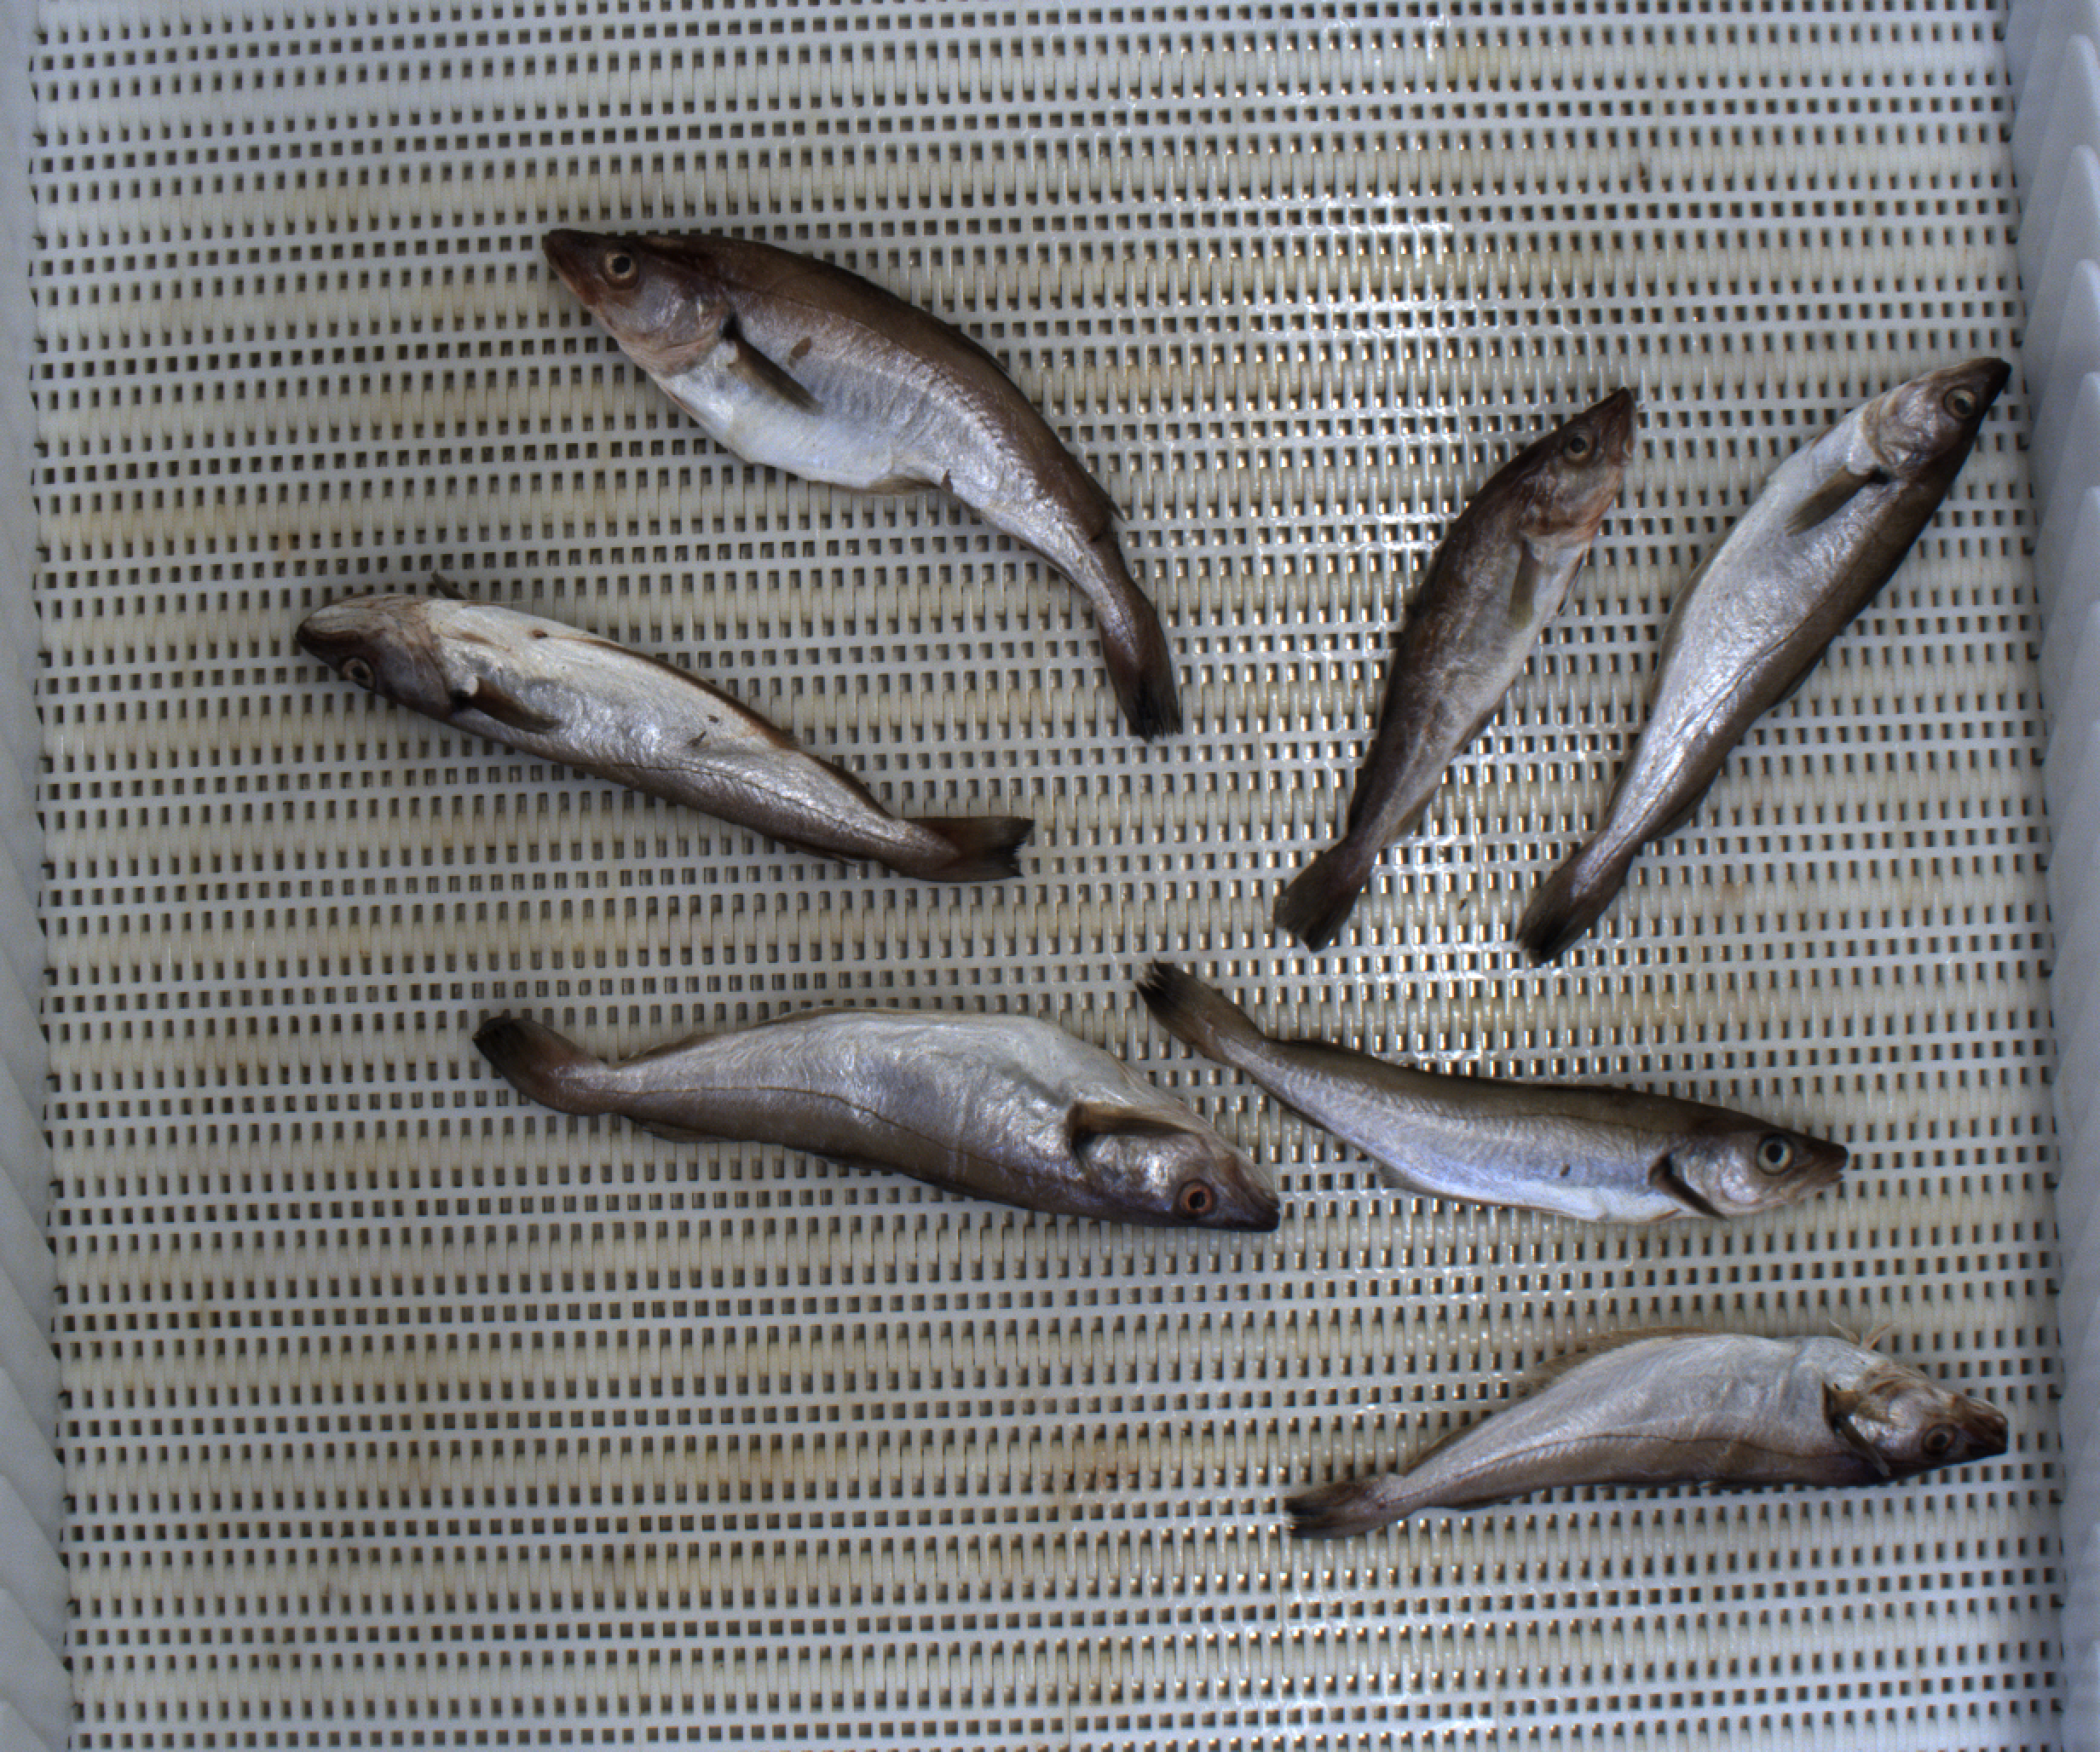
Total fish: 7
Cod: 1
Haddock: 0
Whiting: 6
Hake: 0
Horse mackerel: 0
Saithe: 0
Other: 0